Worcester, England

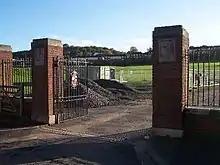
Entrance to the Worcester King George's Field

One of Worcester's famous products, Lea & Perrins Worcestershire sauce, is made and bottled at a Midland Road factory, its home since 16 October 1897. Lea and Perrins originally partnered a chemist's shop on the site of the Debenhams's store in Crowngate Shopping Centre. Worcester has what is claimed to be the oldest newspaper in the world still in publication: "Berrow's Worcester Journal". It traces its descent from a news-sheet started in 1690.